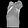
Label: T - shirt / top